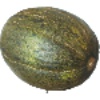
Label: Melon Piel de Sapo 1